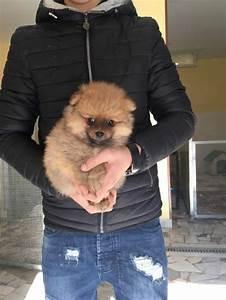
dog